Rial Chew Ranch Complex

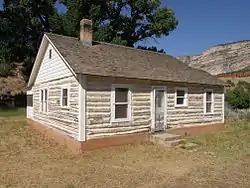
Chew Ranch House

The Rial Chew Ranch Historic District comprises a ranching operation in what is now Dinosaur National Monument in northwestern Colorado, that existed from 1900 to 1949. The Rial Chew family established the ranch in 1900, operating it as a park inholding after the national monument was established in 1919. The district includes a house, a cabin, root cellar, corrals and several storage buildings. The cabin may have been built at Blue Mountain by Harry Chew, and moved to the present site by Jack Chew, Rial's father. The ranch was occupied by the Chew family until their special use permit expired in the early 1970s.